Pawnee people

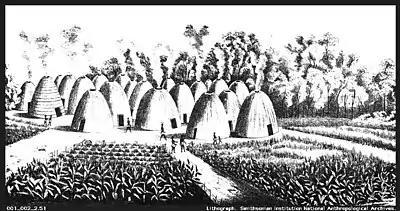
A sketch of an early 19th-century Wichita Indian village. The beehive-shaped grass lodges surrounded by corn fields appear similar to those described by Coronado in 1541.

The ancestors of the Pawnees also spoke Caddoan languages and had developed a semi-sedentary lifestyle in valley-bottom lands on the Great Plains. Unlike other groups of the Great Plains, they had a stratified society with priests and hereditary chiefs. Their religion included ritual cannibalism and human sacrifice.